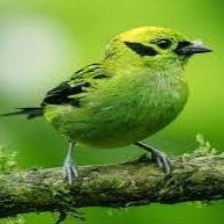
Species: EMERALD TANAGER
Scientific name: TANGARA FLORIDA